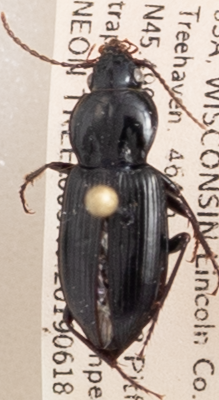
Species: Pterostichus mutus
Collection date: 2019-06-18
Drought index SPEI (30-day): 0.37
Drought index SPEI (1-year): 2.09
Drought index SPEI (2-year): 1.442